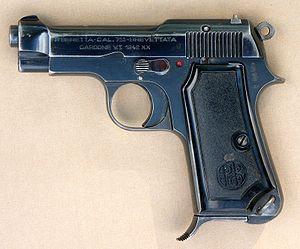
Le Beretta model 1934 est un pistolet semi-automatique fabriqué par Beretta à partir de 1934.